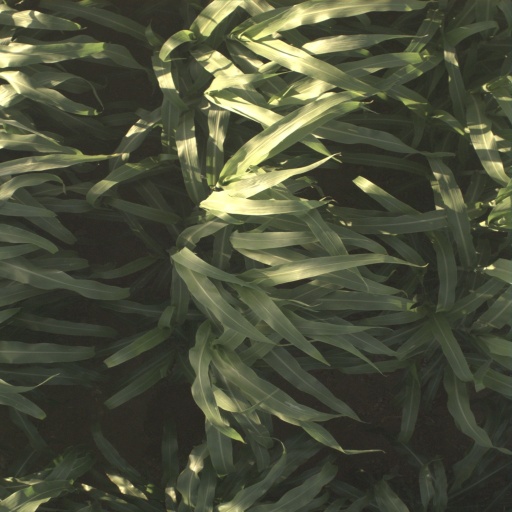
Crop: sorghum